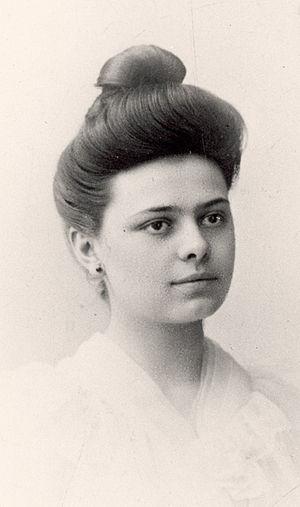
Portrait d'Elisabeth de la Trinité avant son entrée au Carmel
Élisabeth Catez, en religion Sœur Élisabeth de la Trinité, puis Sainte Élisabeth de la Trinité, née le 18 juillet 1880 à Farges-en-Septaine et morte le 9 novembre 1906 à Dijon, est une religieuse française, carmélite, béatifiée par le pape Jean-Paul II le 25 novembre 1984 et canonisée par le pape François le 16 octobre 2016.